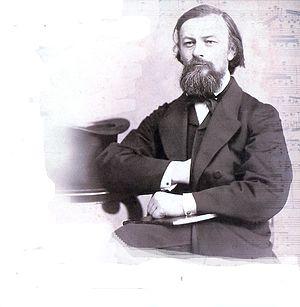
Nikolaï Ivanovitch Zaremba est un professeur de théorie de la musique et compositeur russe né le 12 juin 1821 dans le gouvernement de Vitebsk et mort le 8 avril 1879 à Saint-Pétersbourg.